Viareggio

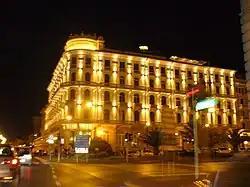
"Principe di Piemonte" Hotel.

Viareggio is a city and "comune" in northern Tuscany, Italy, on the coast of the Ligurian Sea. With a population of over 62,000, it is the second largest city in the province of Lucca, after Lucca.